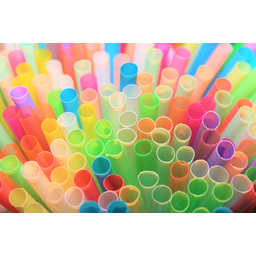
Label: plastic